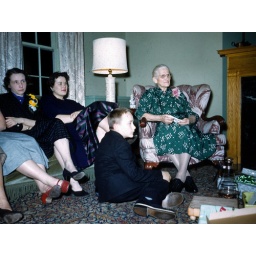
The woman in the green dress must be my great great grandmother Elizabeth. I don't recall having met her.